Yolki 1914

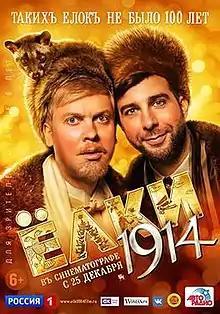

Yolki 1914 (meaning Christmas Trees 1914 or Christmas Trees 4), is a 2014 Russian comedy film. It is a prequel to the 2013 film "Yolki 3". It premiered on December 14, 2014; the film was released on December 25. At the same time as the fourth film in the series, a spin-off, titled Paws, Bones & Rock'n'roll, was released. Starring Ivan Urgant, Sergey Svetlakov, Maria Poroshina, Viktor Verzhbitsky, Arthur Smolyaninov, Alexander Golovin, Alexander Domogarov Jr. The film tells the story of events in the Russian Empire during the First World War in 1914.